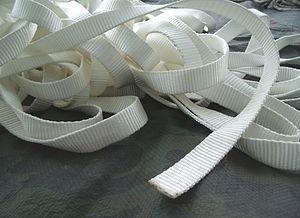
Détail d'une slackline de type Maverick (marque Slack.fr)
Une slackline est une sangle spécifique conçue pour la pratique de la slackline.